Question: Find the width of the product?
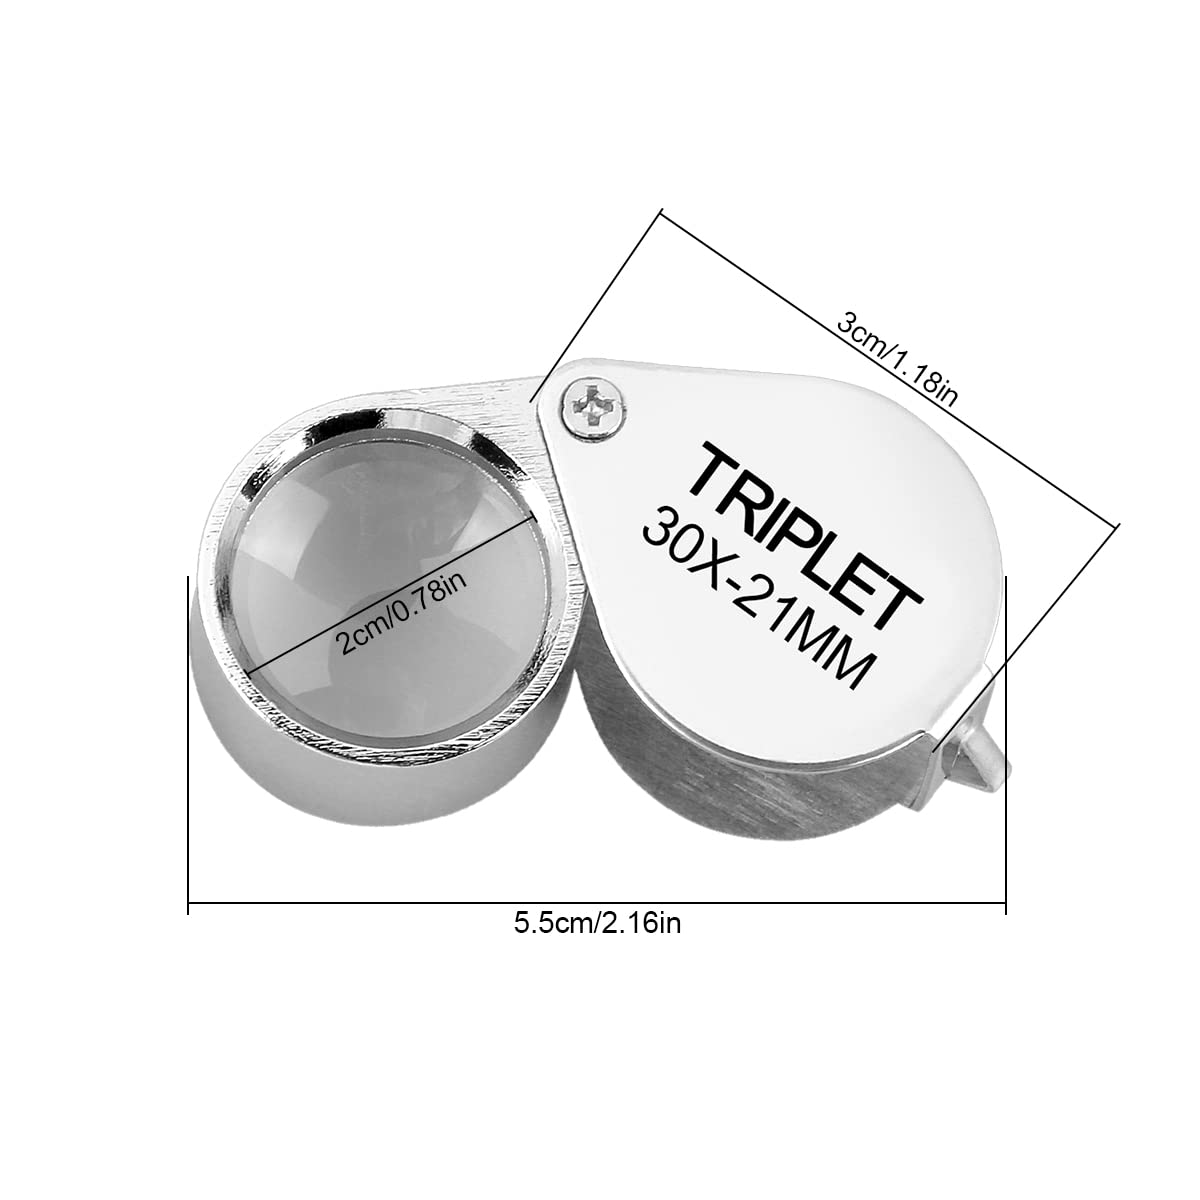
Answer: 3.0 centimetre